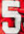
Number: 5